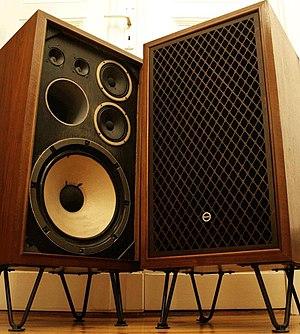
Sansui SP-200
Sansui Electric Co., Ltd., est un fabricant japonais de produits de haute-fidélité audio et vidéo, basé à Tokyo au Japon. L'entreprise, aujourd'hui disparue, subsiste au travers l'utilisation commerciale de son nom de marque, notamment au Japon où elle est affiliée au groupe Doshisha.